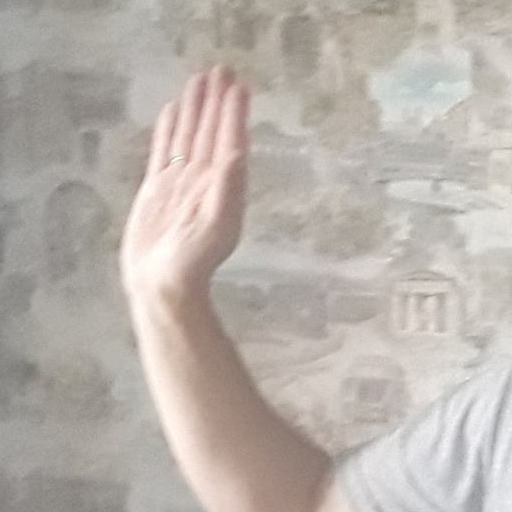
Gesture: stop